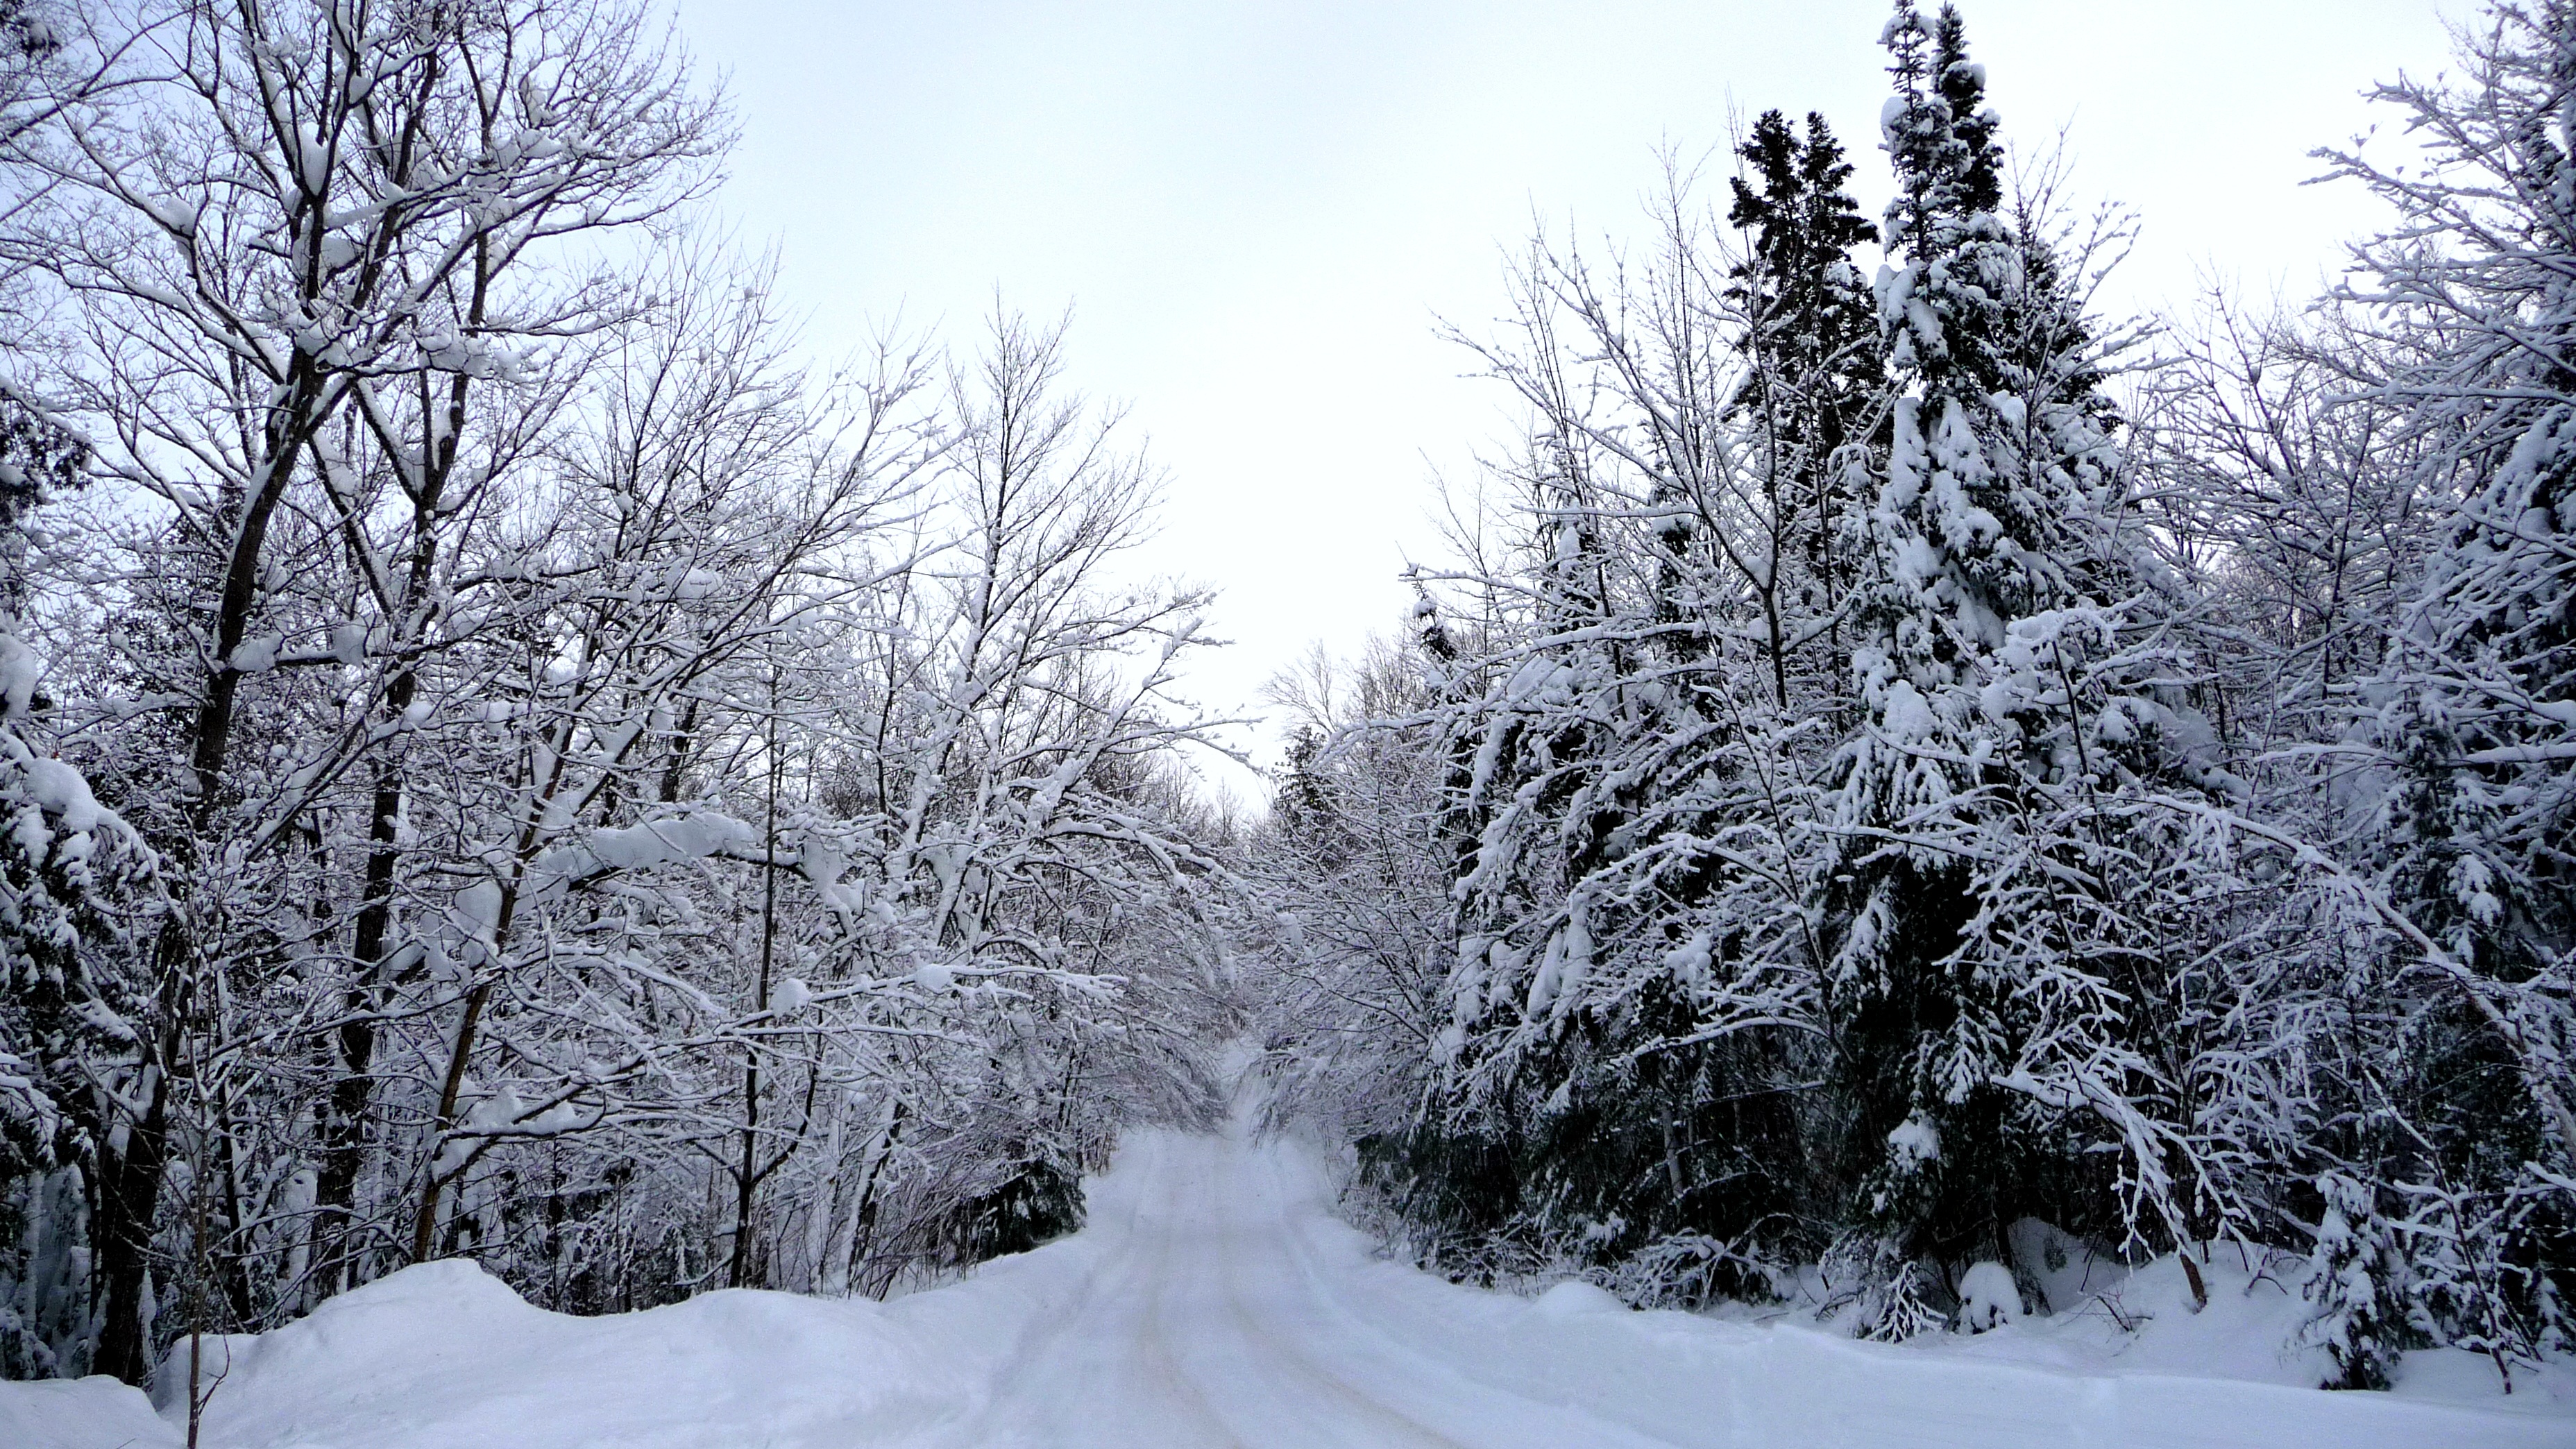
tree, forest, branch, snow, winter, hiking, frost, weather, season, winter landscape, trees, blizzard, freezing, snowy branches, woody plant, winter storm